Krill fishery

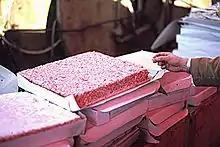
Deep frozen plates of Antarctic krill for use as animal feed and raw material for cooking

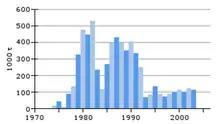
Catch of "Euphausia superba" in the Southern Ocean from 1974 until 2003 (FAO data)

Krill is a rich source of protein and omega-3 fatty acids which are under development in the early 21st century as human food, dietary supplements as oil capsules, livestock food, and pet food. Most krill is processed to produce fish food for use in aquariums and aquacultures. The krill is sold freeze-dried, either whole or pulverized. Krill as a food source is known to have positive effects on some fish, such as stimulating appetite or resulting in an increased disease resistance. Furthermore, krill contains carotenoids and is thus used sometimes as a pigmentizing agent to color the skin and meat of some fish. About 34% of the Japanese catch of "E. superba" and 50% of "E. pacifica" are used for fish food; the Canadian catch is used almost exclusively for this purpose.